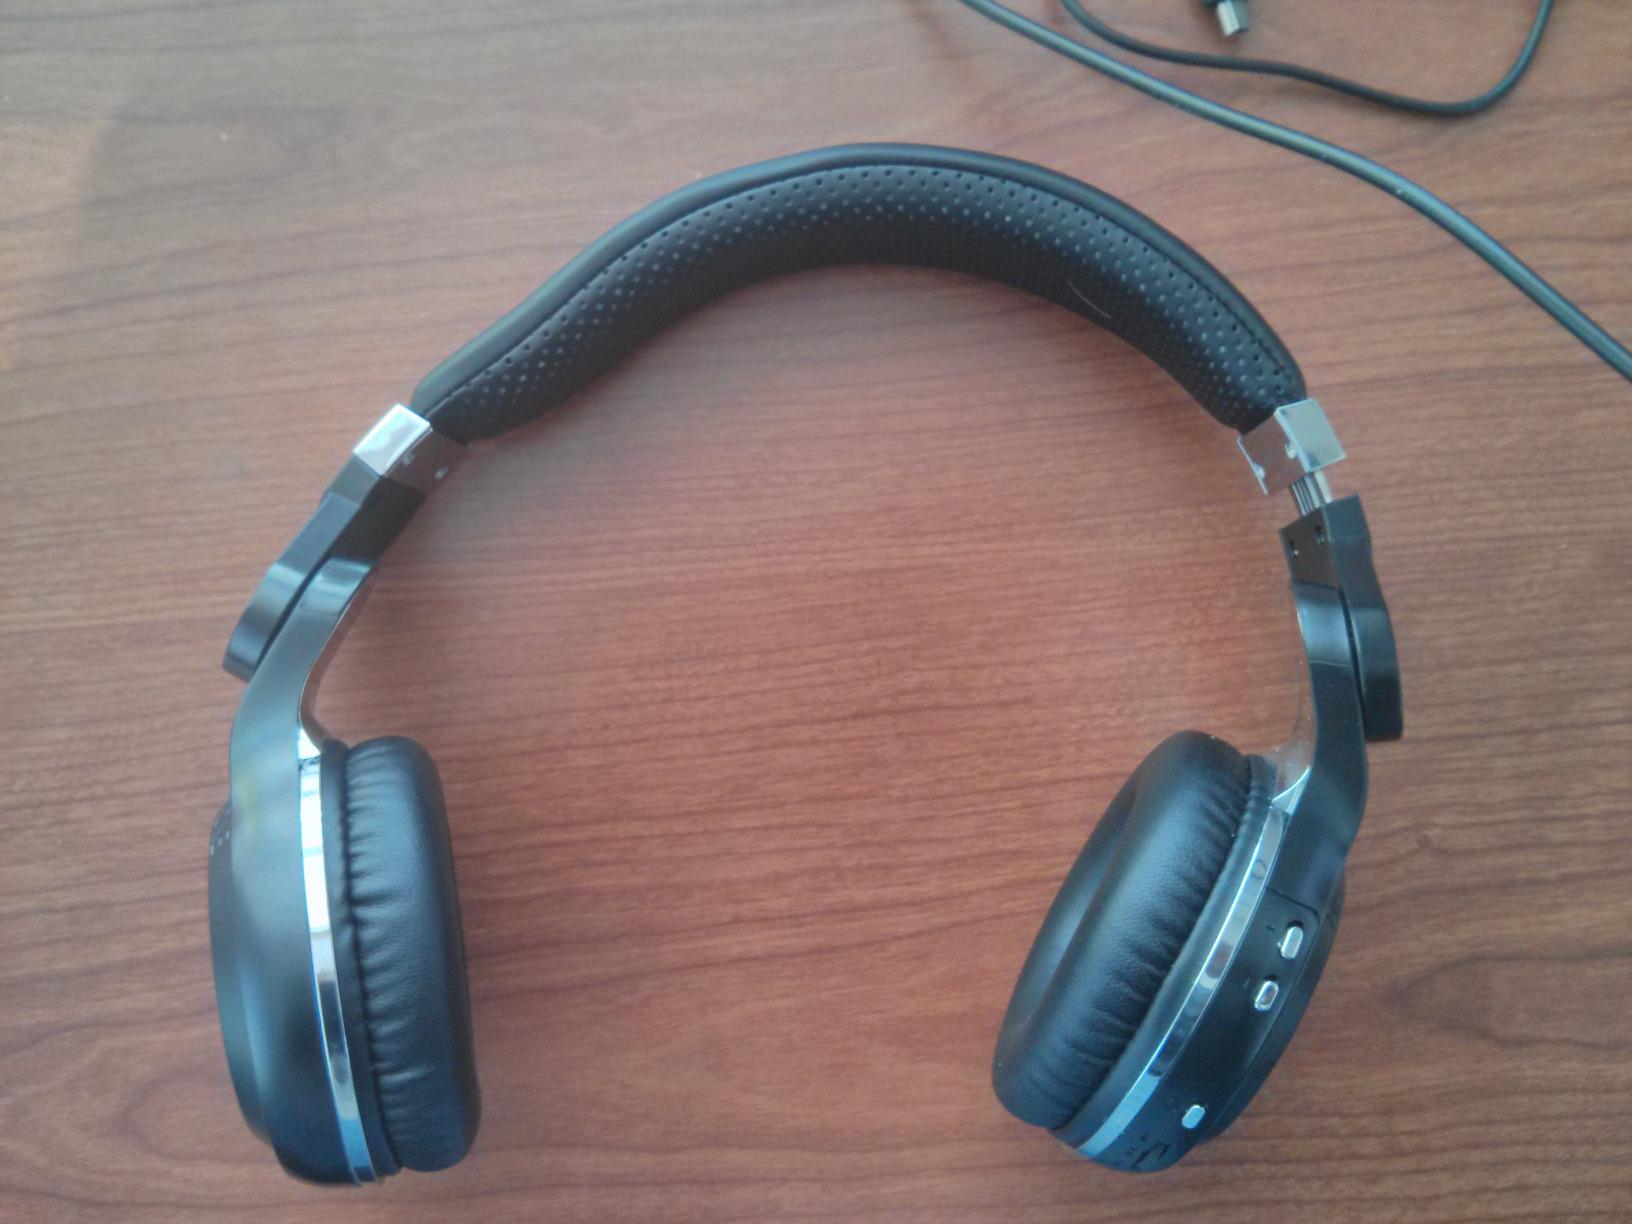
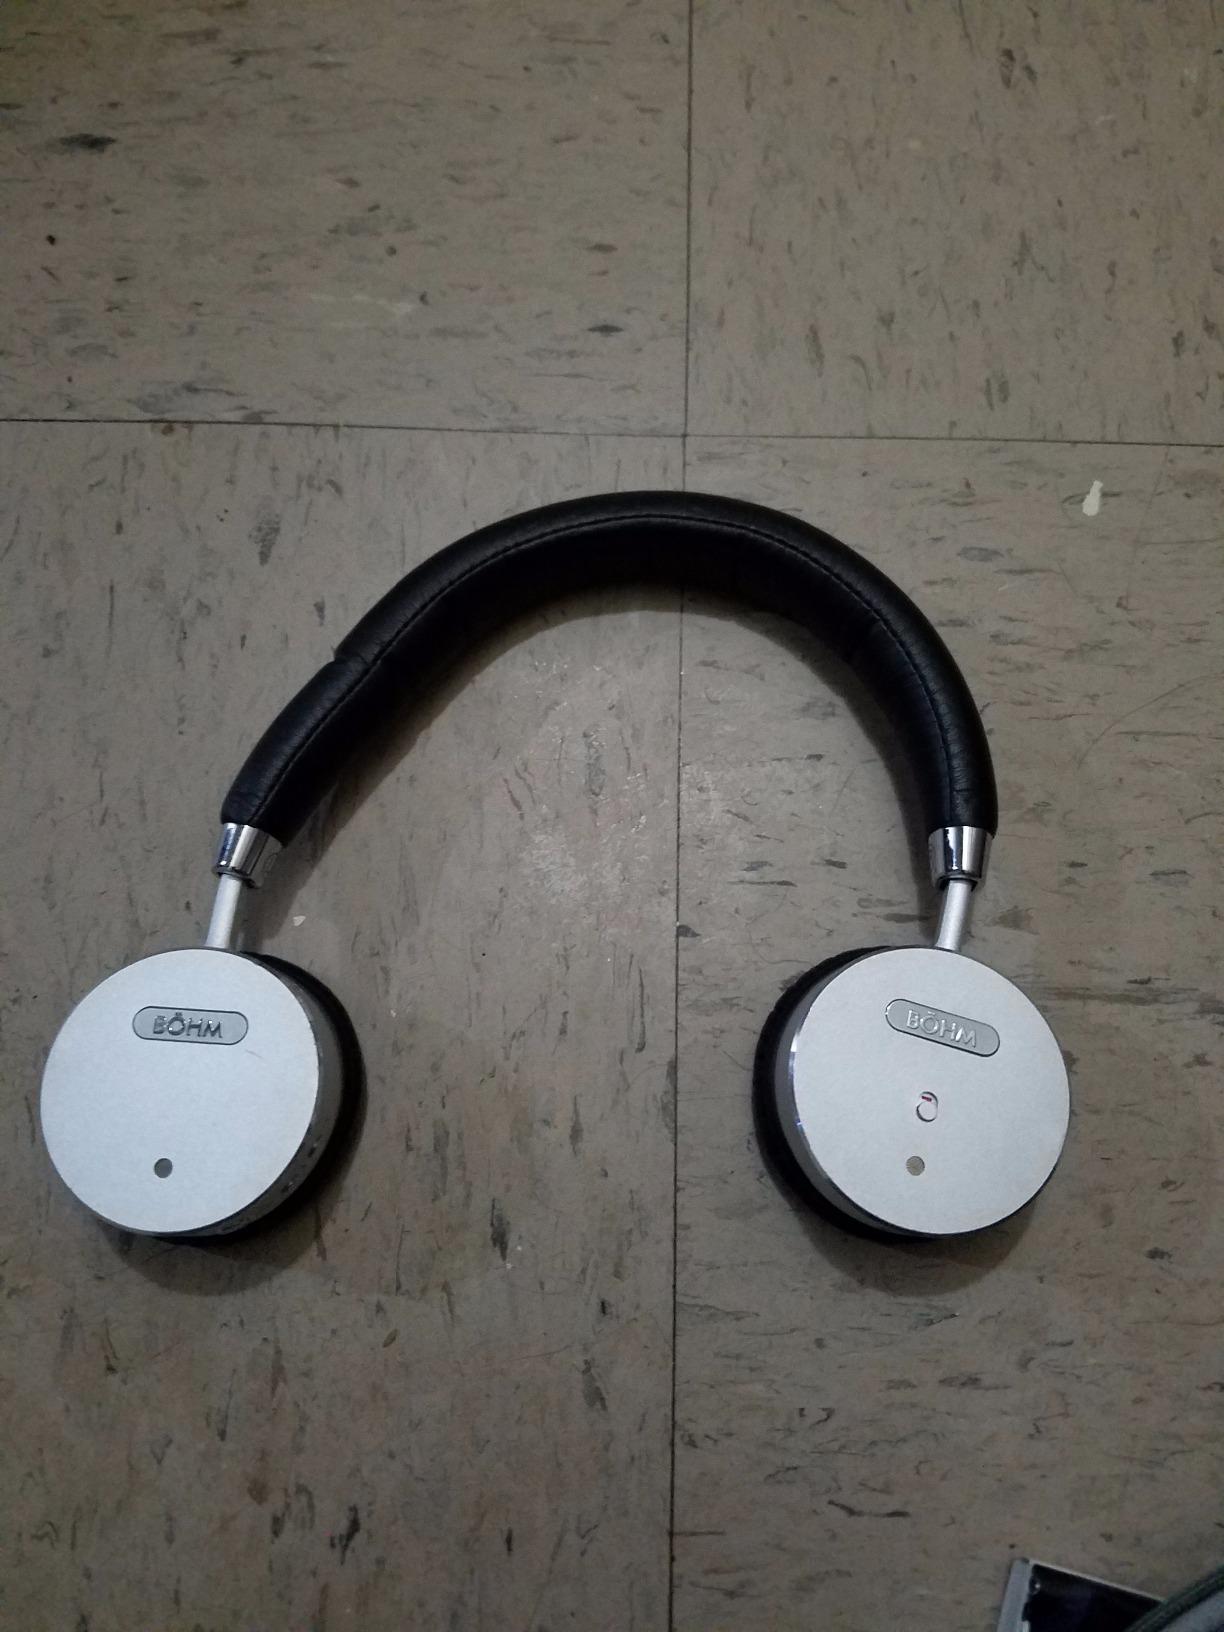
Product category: headphones
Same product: no